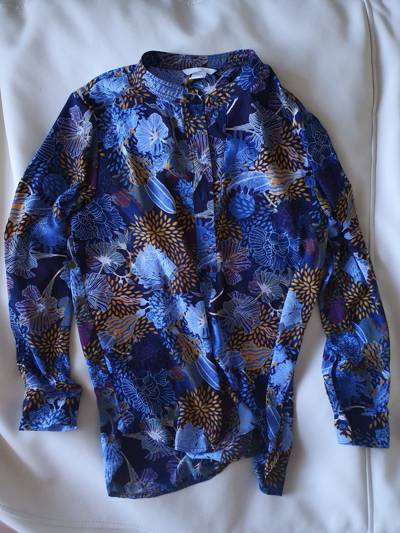
Waste category: clothes